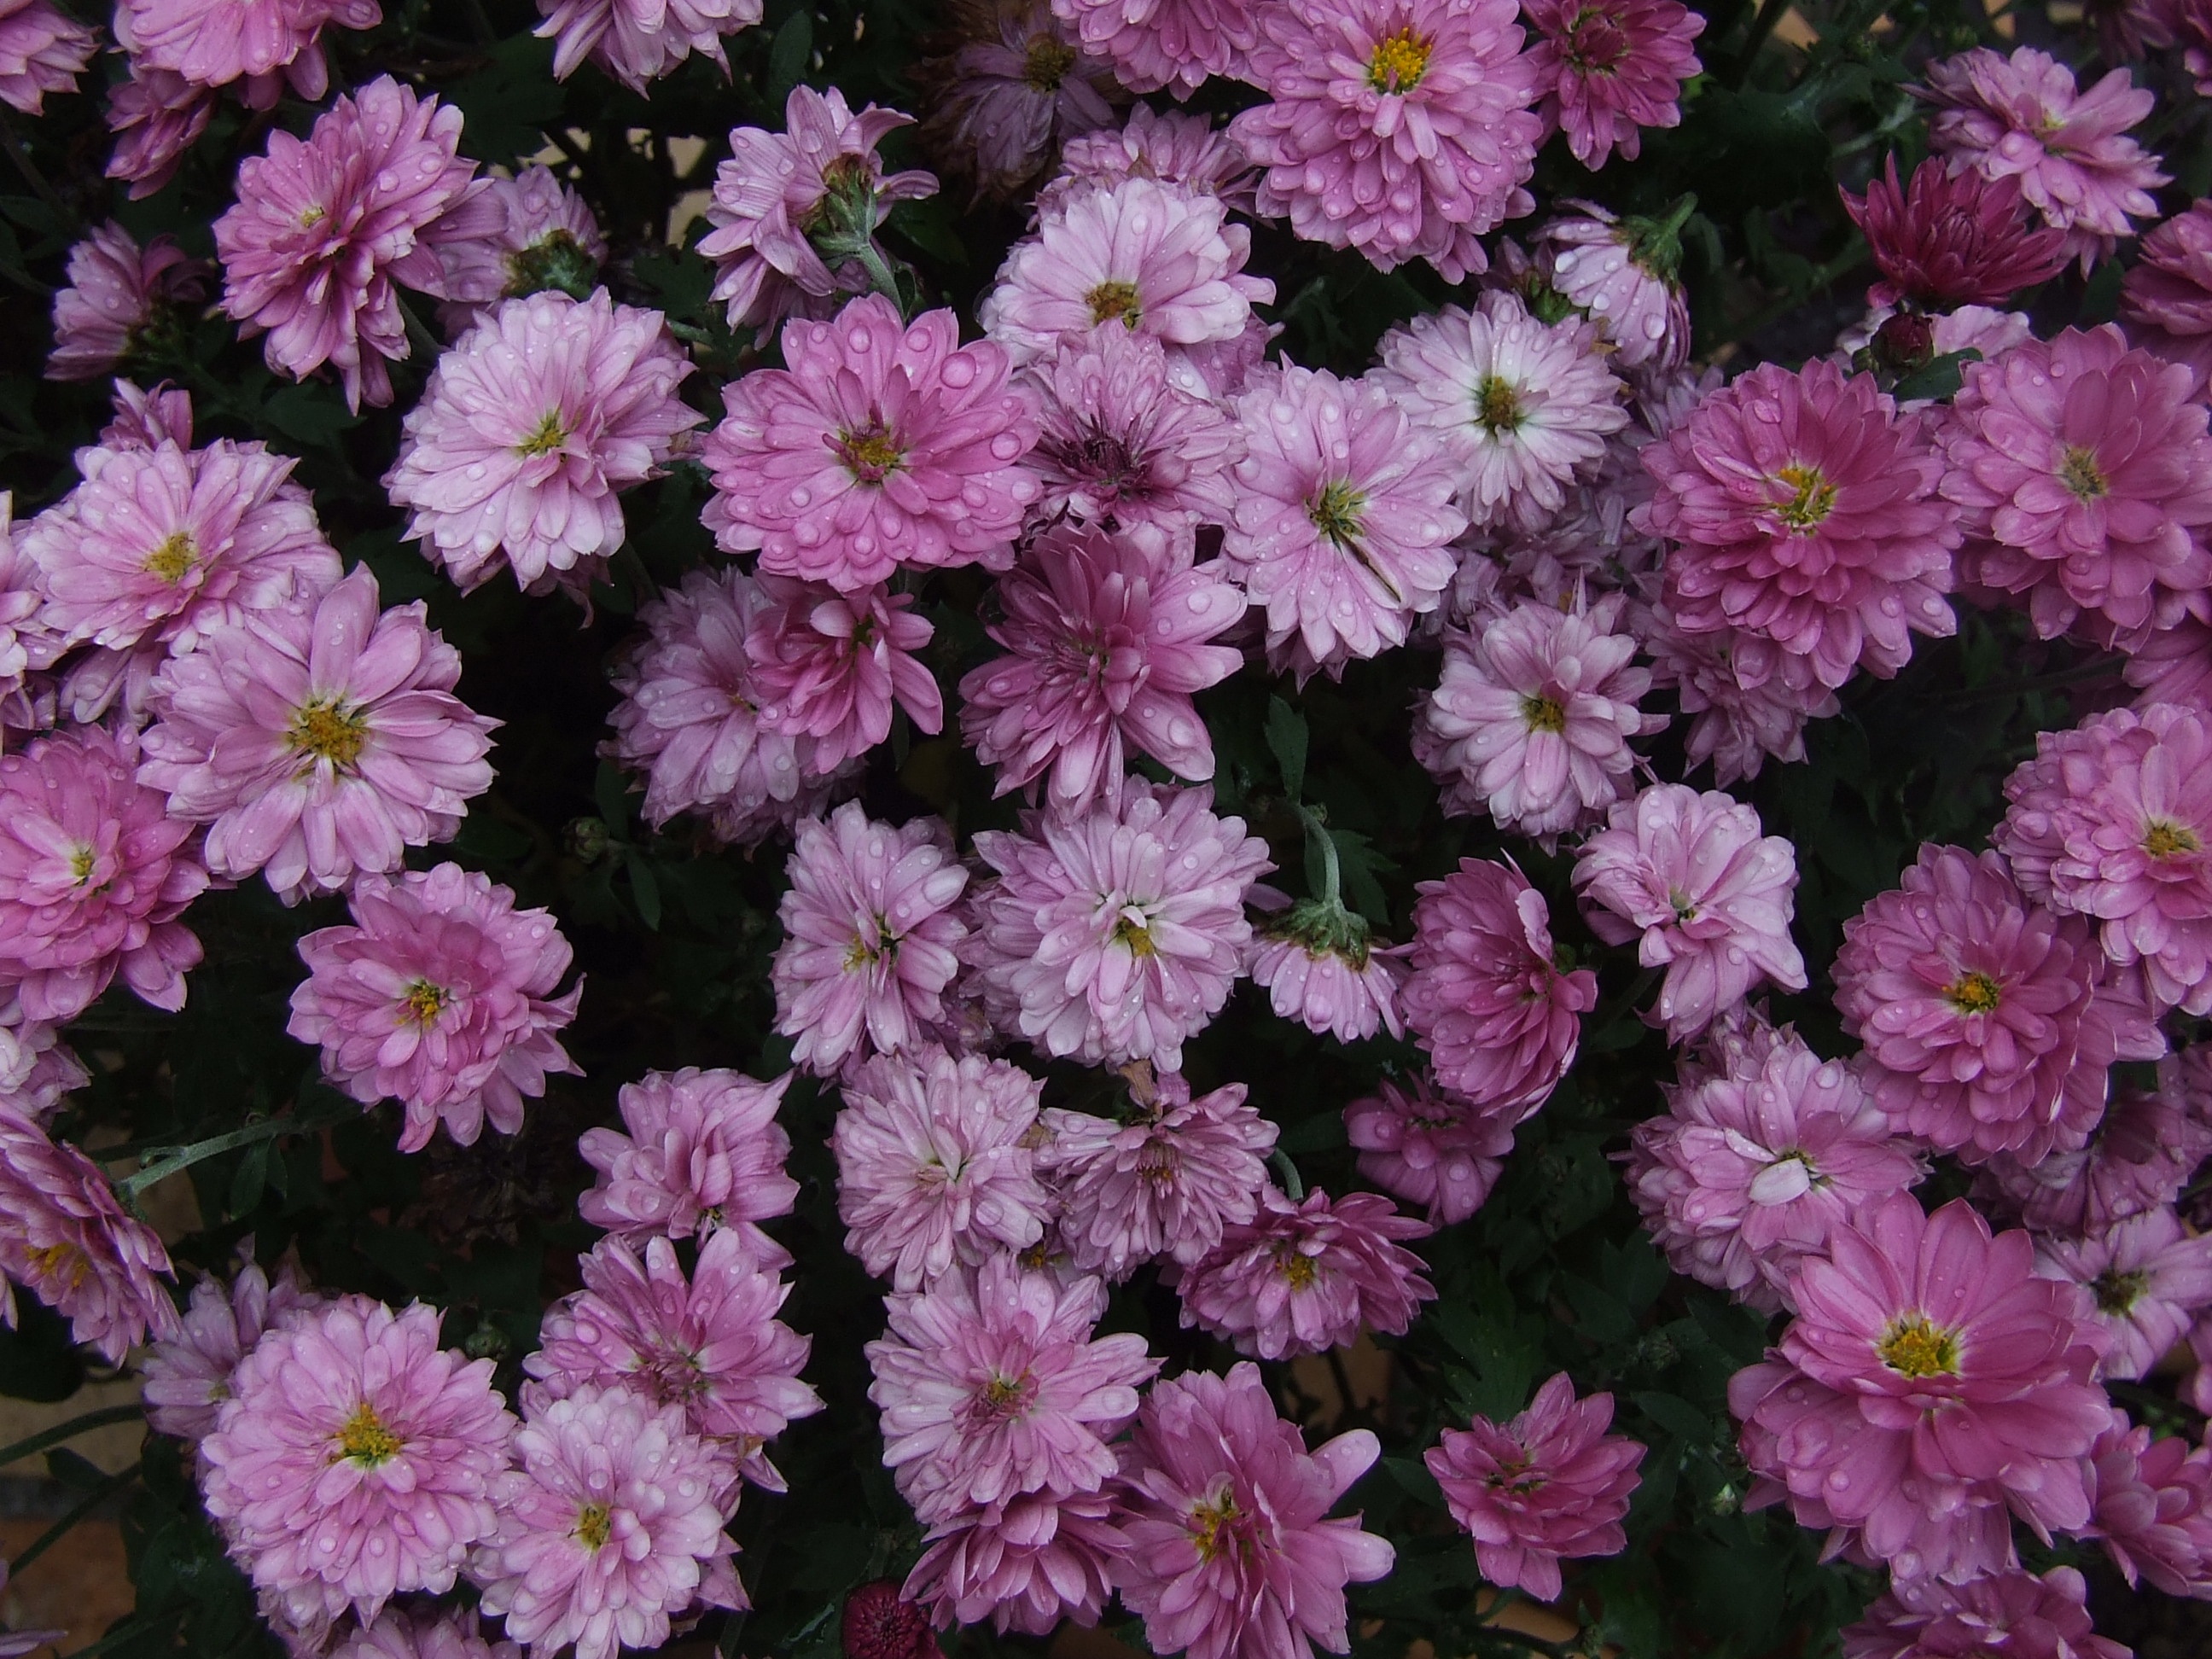
plant, flower, petal, pink, flora, shrub, aster, chrysanthemum, autumn flower, dianthus, flowering plant, daisy family, annual plant, land plant, chrysanths, pink family